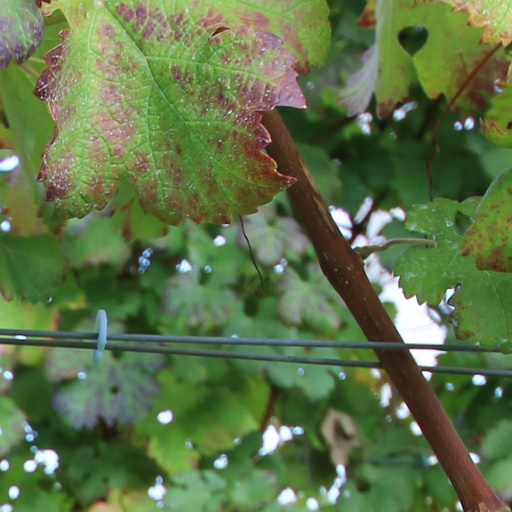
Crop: grape